Lawrence v. Texas

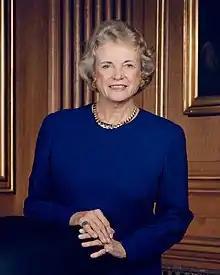
Justice O'Connor, argued the statute was unconstitutional under the Equal Protection Clause rather than due process and would have kept "Bowers" intact.

Justice Sandra Day O'Connor only concurred in the judgment and offered a different rationale for invalidating the Texas sodomy statute. She disagreed with the overturning of "Bowers"—she had been in the "Bowers" majority—and disputed the court's invocation of due process guarantees of liberty in this context. Rather than including sexuality within protected liberty, she would strike down the law as violating the equal protection clause because it criminalized male–male but not male–female sodomy. O'Connor maintained that a sodomy law that was neutral both in effect and application might be constitutional, but that there was little to fear because "democratic society" would not tolerate it for long. O'Connor noted that a law limiting marriage to heterosexual couples would pass rational scrutiny as long as it was designed to "preserv[e] the traditional institution of marriage" and not simply based on the state's dislike of homosexual persons.